Bristol Siddeley Nimbus

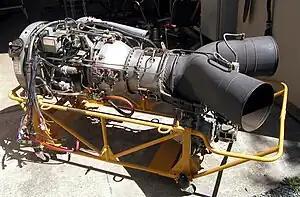
Nimbus Mark 103

The Bristol Siddeley Nimbus, later known as the Rolls-Royce Nimbus, was a British turboshaft engine developed under license by Blackburn Aircraft Ltd. from the Turbomeca Turmo in the late 1950s. It was used on the Westland Scout and Westland Wasp helicopters.